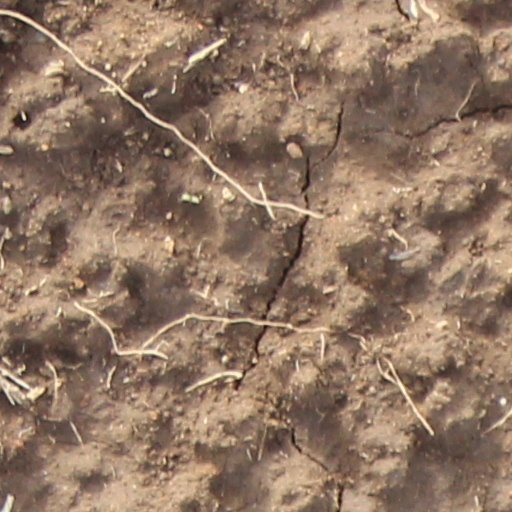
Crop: wheat